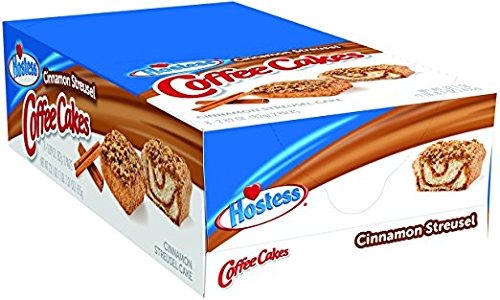
Item Name: Hostess Coffee Cakes, Cinnamon Streusel, 2.89 Ounce, 8 Count BONUS 1 Hostess Coffee Cake Individually Wrapped
Value: 26.01
Unit: Ounce

Price: 23.39